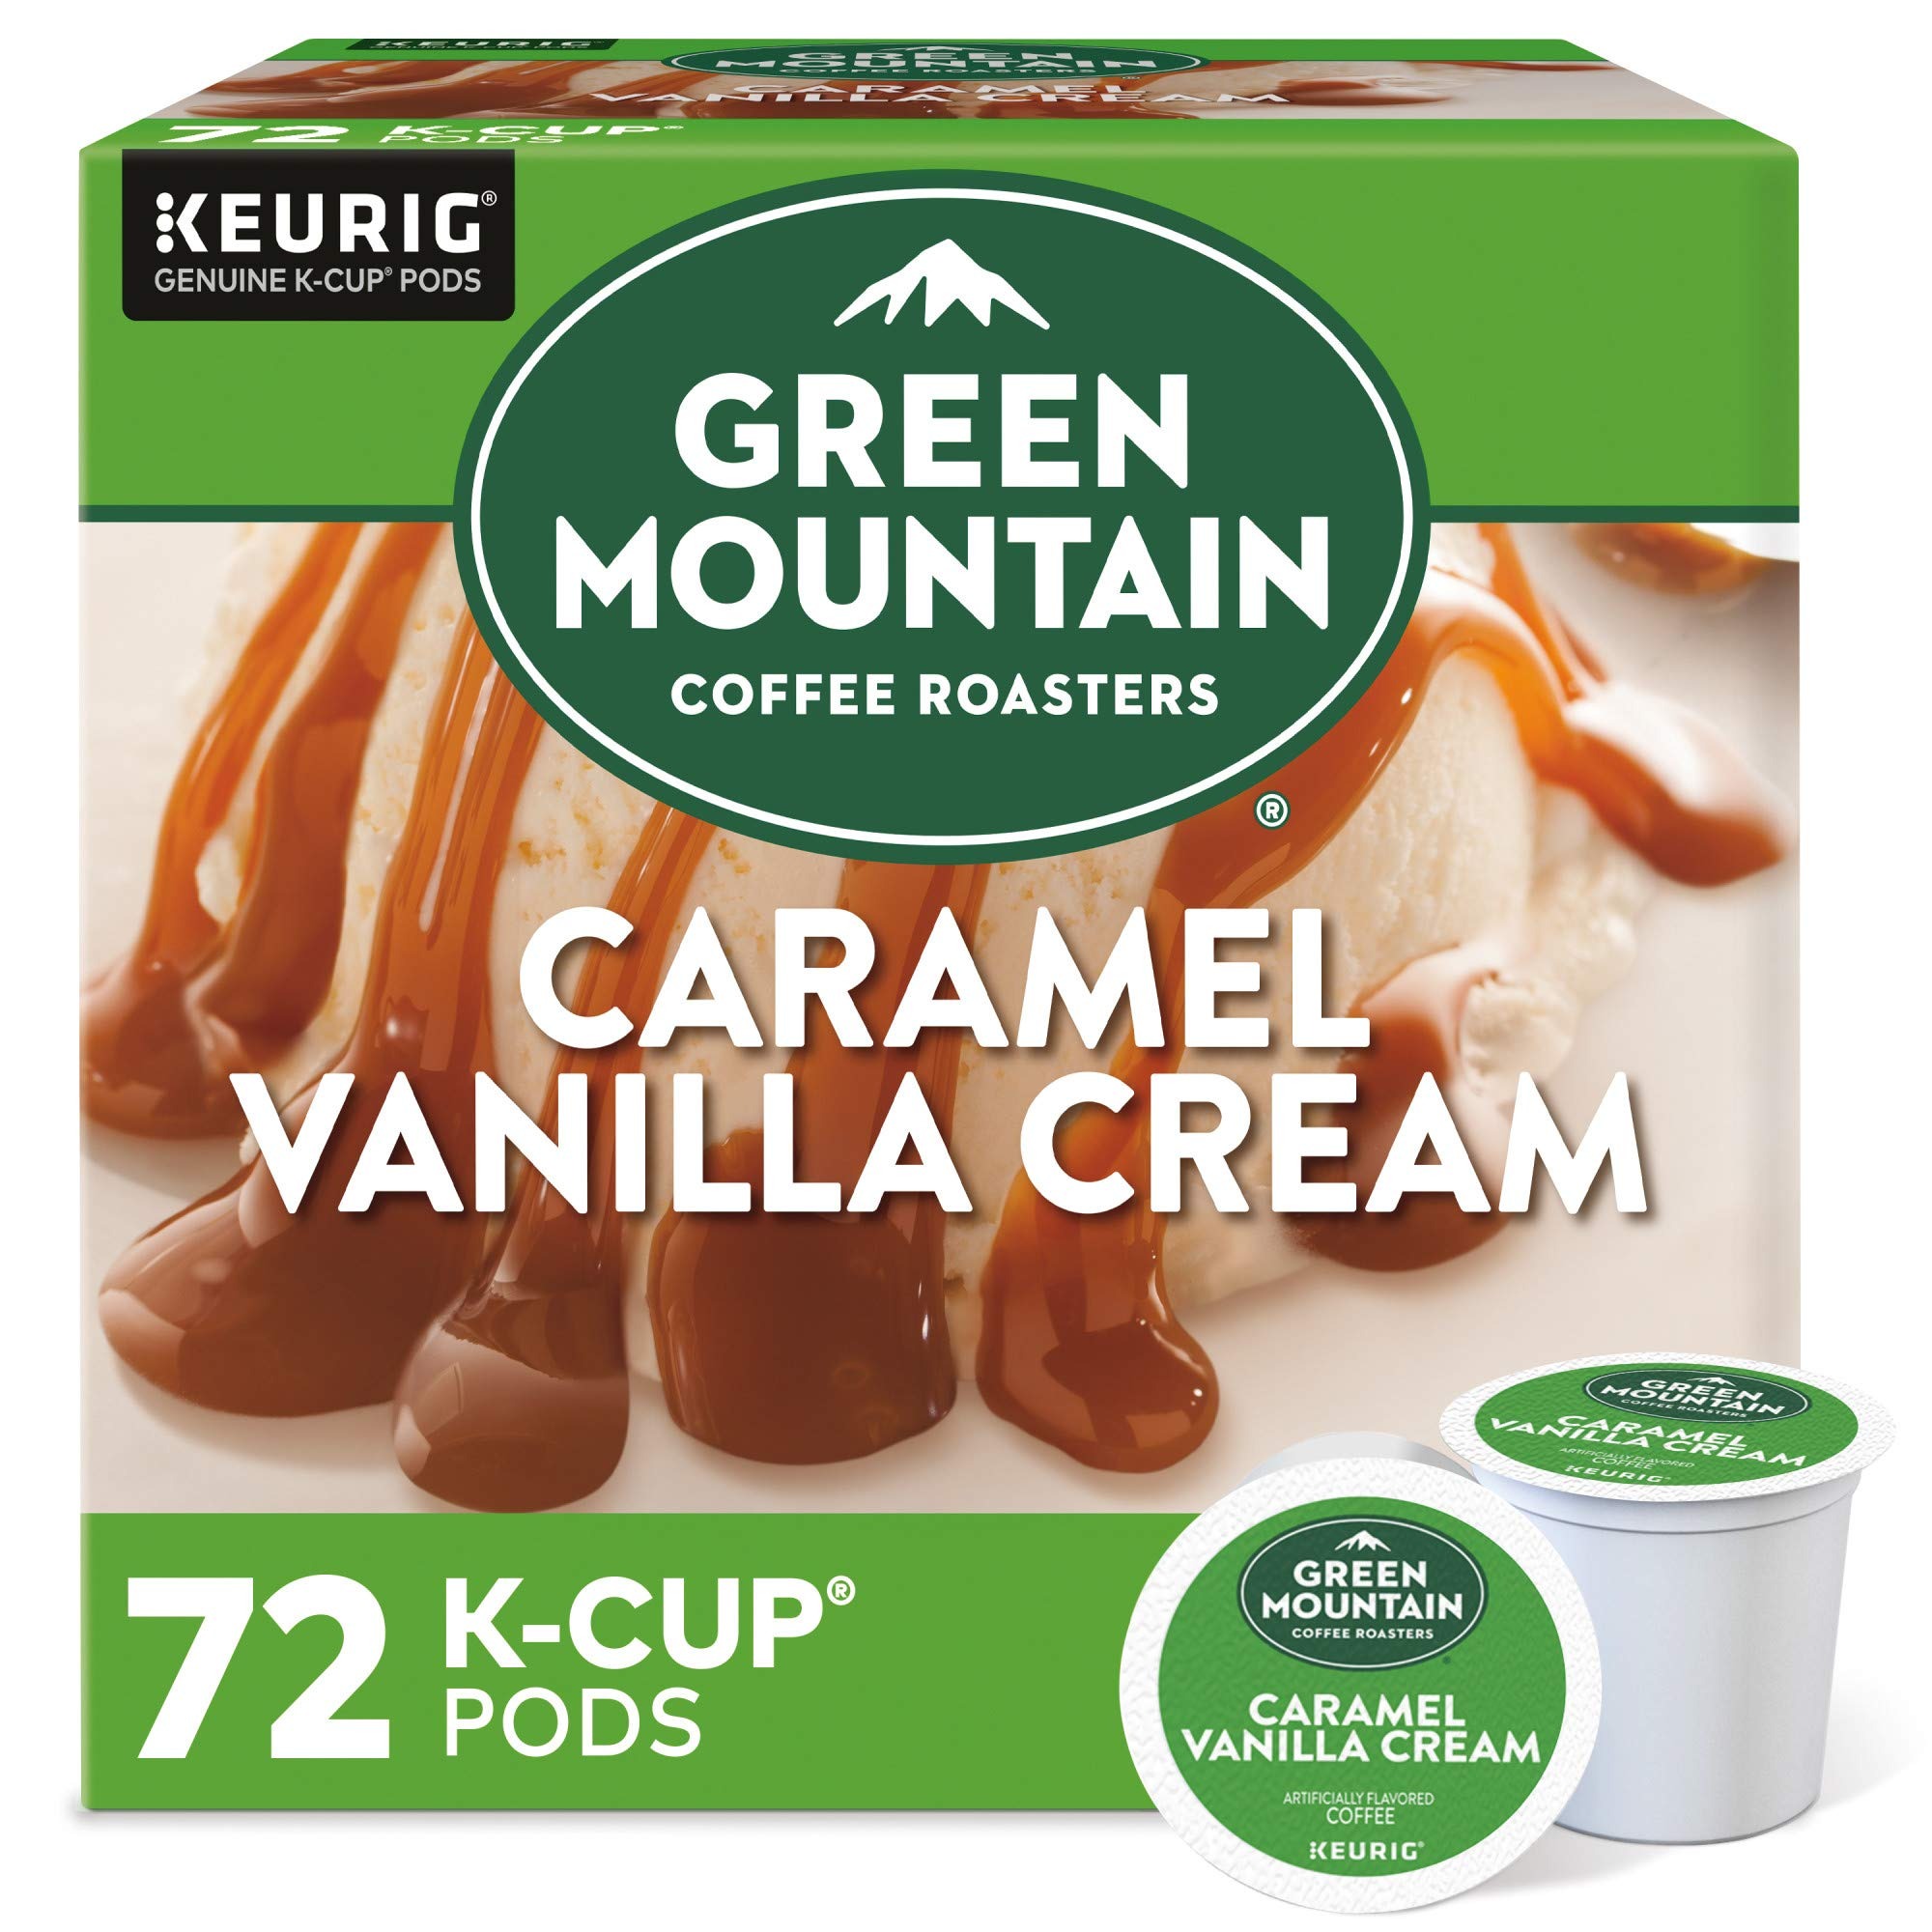
Item Name: Green Mountain Coffee Roasters Caramel Vanilla Cream Keurig Single-Serve K-Cup pods, Light Roast Coffee, 72 Count
Bullet Point 1: BRAND STORY: The mountains are a special place. It's where Green Mountain Coffee Roasters was born. It's where we developed our adventurous spirit and commitment to improving the lands through sustainably sourced coffee. We're driven to bring the world a richer, better cup of coffee. Be bold. Be alive. Grab a cup and get out there.
Bullet Point 2: TASTE: Discover the delicious taste of sweet indulgence. A decadent swirl of buttery caramel, toasty brown sugar, and creamy vanilla flavors.
Bullet Point 3: ROAST: Light roast, caffeinated coffee and is certified Orthodox Union Kosher (U)
Bullet Point 4: SUSTAINABILITY: Committed to 100% responsibly sourced coffee by end of 2020
Bullet Point 5: COMPATIBILITY: Contains genuine Keurig K-Cup pods, engineered for guaranteed quality and compatibility with all Keurig K-Cup coffee makers
Value: 72.0
Unit: Count

Price: 25.605